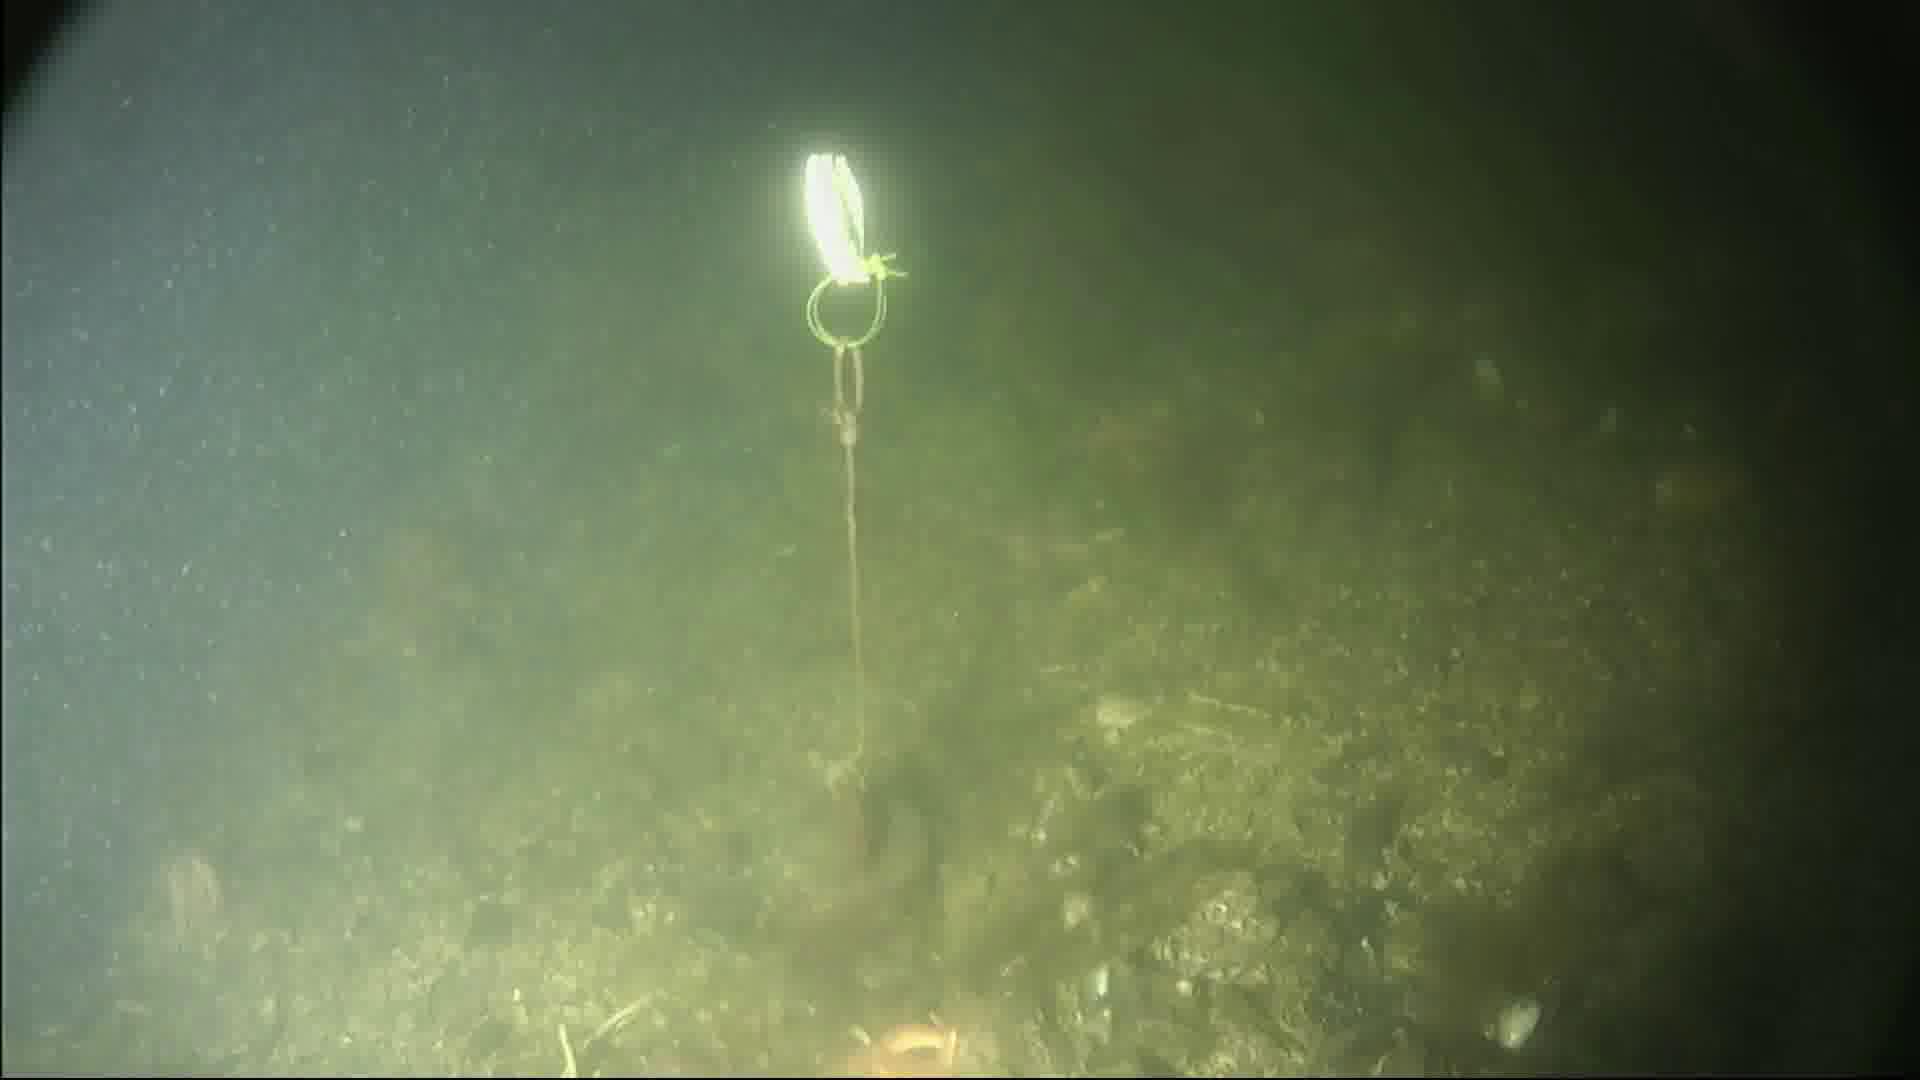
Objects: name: starfish